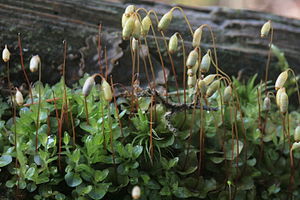
Rhizomnium
Alm. bredblad Rhizomnium punctatum
Alm. bredblad Rhizomnium punctatum
Rhizomnium er en slægt af mosser med 13 arter, hvoraf to findes i Danmark. Rhizomnium betyder 'Mnium med rhizoider'.